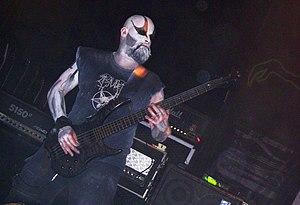
Le black metal est un sous-genre musical extrême du heavy metal, ayant émergé en Europe au milieu des années 1980, et développé dans les pays scandinaves, notamment en Norvège, au début des années 1990. Comme le thrash metal, le black metal s'inspire du punk hardcore et en particulier du Crust, de la Nouvelle vague de heavy metal britannique, ainsi que du shock rock, et se caractérise par un son agressif et chargé d'atmosphères sombres et, parfois, par des mises en scène sanglantes.